Para swimming

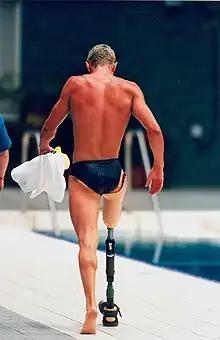
Australian swimmer Cameron de Burgh at the 1996 Summer Paralympics in Atlanta, USA.

To ensure fair competition, para swimming uses a classification system that groups athletes based on the nature and severity of their impairment. While all swimmers follow a standardized set of rules, certain modifications are applied depending on functional ability. For example, significant differences between able-bodied and para swimming include swimmers starting a race by diving from a platform, sitting on the edge, or beginning directly in the water.